Nadezhda Alliluyeva

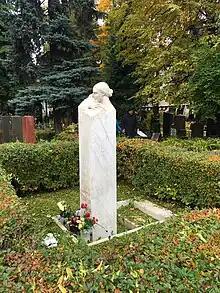
Alliluyeva's tomb in Novodevichy Cemetery

In November 1932, Alliluyeva was only a few weeks away from finishing her course at the academy. Alongside her compatriots, she marched in the 7 November parade commemorating the fifteenth anniversary of the October Revolution, while Stalin and the children watched her from the top of Lenin's Mausoleum on Red Square. After the parade finished, Alliluyeva complained of a headache, so the children went to their dacha outside the city while she returned to their residence in the Kremlin. The next evening both Alliluyeva and Stalin attended a dinner hosted at the Kremlin apartment of Kliment Voroshilov, a close friend of Stalin's and a member of the Politburo, to commemorate the Revolution. Though she preferred to dress modestly in a style more in line with the Bolshevik ideology, Alliluyeva dressed up for the occasion. There was much drinking during the dinner, which had several high-ranking Bolsheviks and their spouses in attendance, and Alliluyeva and Stalin began to argue, which was not an unusual occurrence at these gatherings. It has been suggested that Stalin was also flirting with Galina Yegorova, the young wife of Alexander Yegorov, and there was recent discussion that he had been with a hairdresser who worked in the Kremlin.